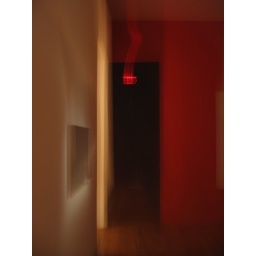
This sculpture consisted of a noose and chair (not visible here) with an Exit sign hanging above them.